Basil Neame

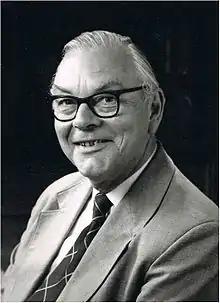
Basil Desmond Neame

Basil Desmond Neame CBE (14 October 1921 – 25 February 2010) was a Kentish fruit grower and farmer.